Verbal overshadowing

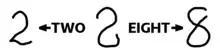
Example of experiment by Carmichael et al. (1932)

The effects of verbal overshadowing have been generalized across multiple domains of cognition that are known to rely on non-verbal knowledge and perceptual expertise, such as memory. Memory has been known to be influenced by language. Seminal work by Carmichael and collaborators (1932) demonstrated that labels attached to, or associated with, non-verbal forms during memory encoding can affect the way the forms were subsequently reproduced. Because of this, memory performance that relies on reportable aspects of memory that encode visual forms should be vulnerable to the effects of verbalization. Pelizzon, Brandimonte, and Luccio (2002) found that visual memory representations appear to incorporate visual, spatial, and temporal characteristics. It is explained as follows: